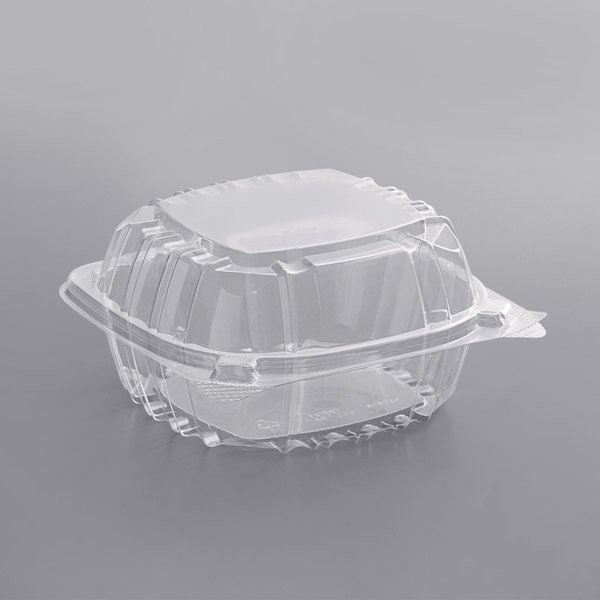
Label: plastic